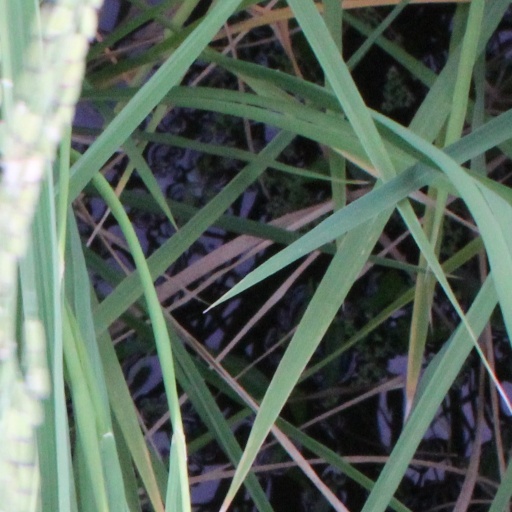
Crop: rice